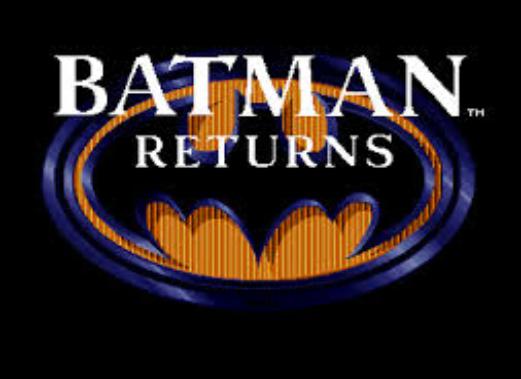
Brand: batman returns
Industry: Leisure